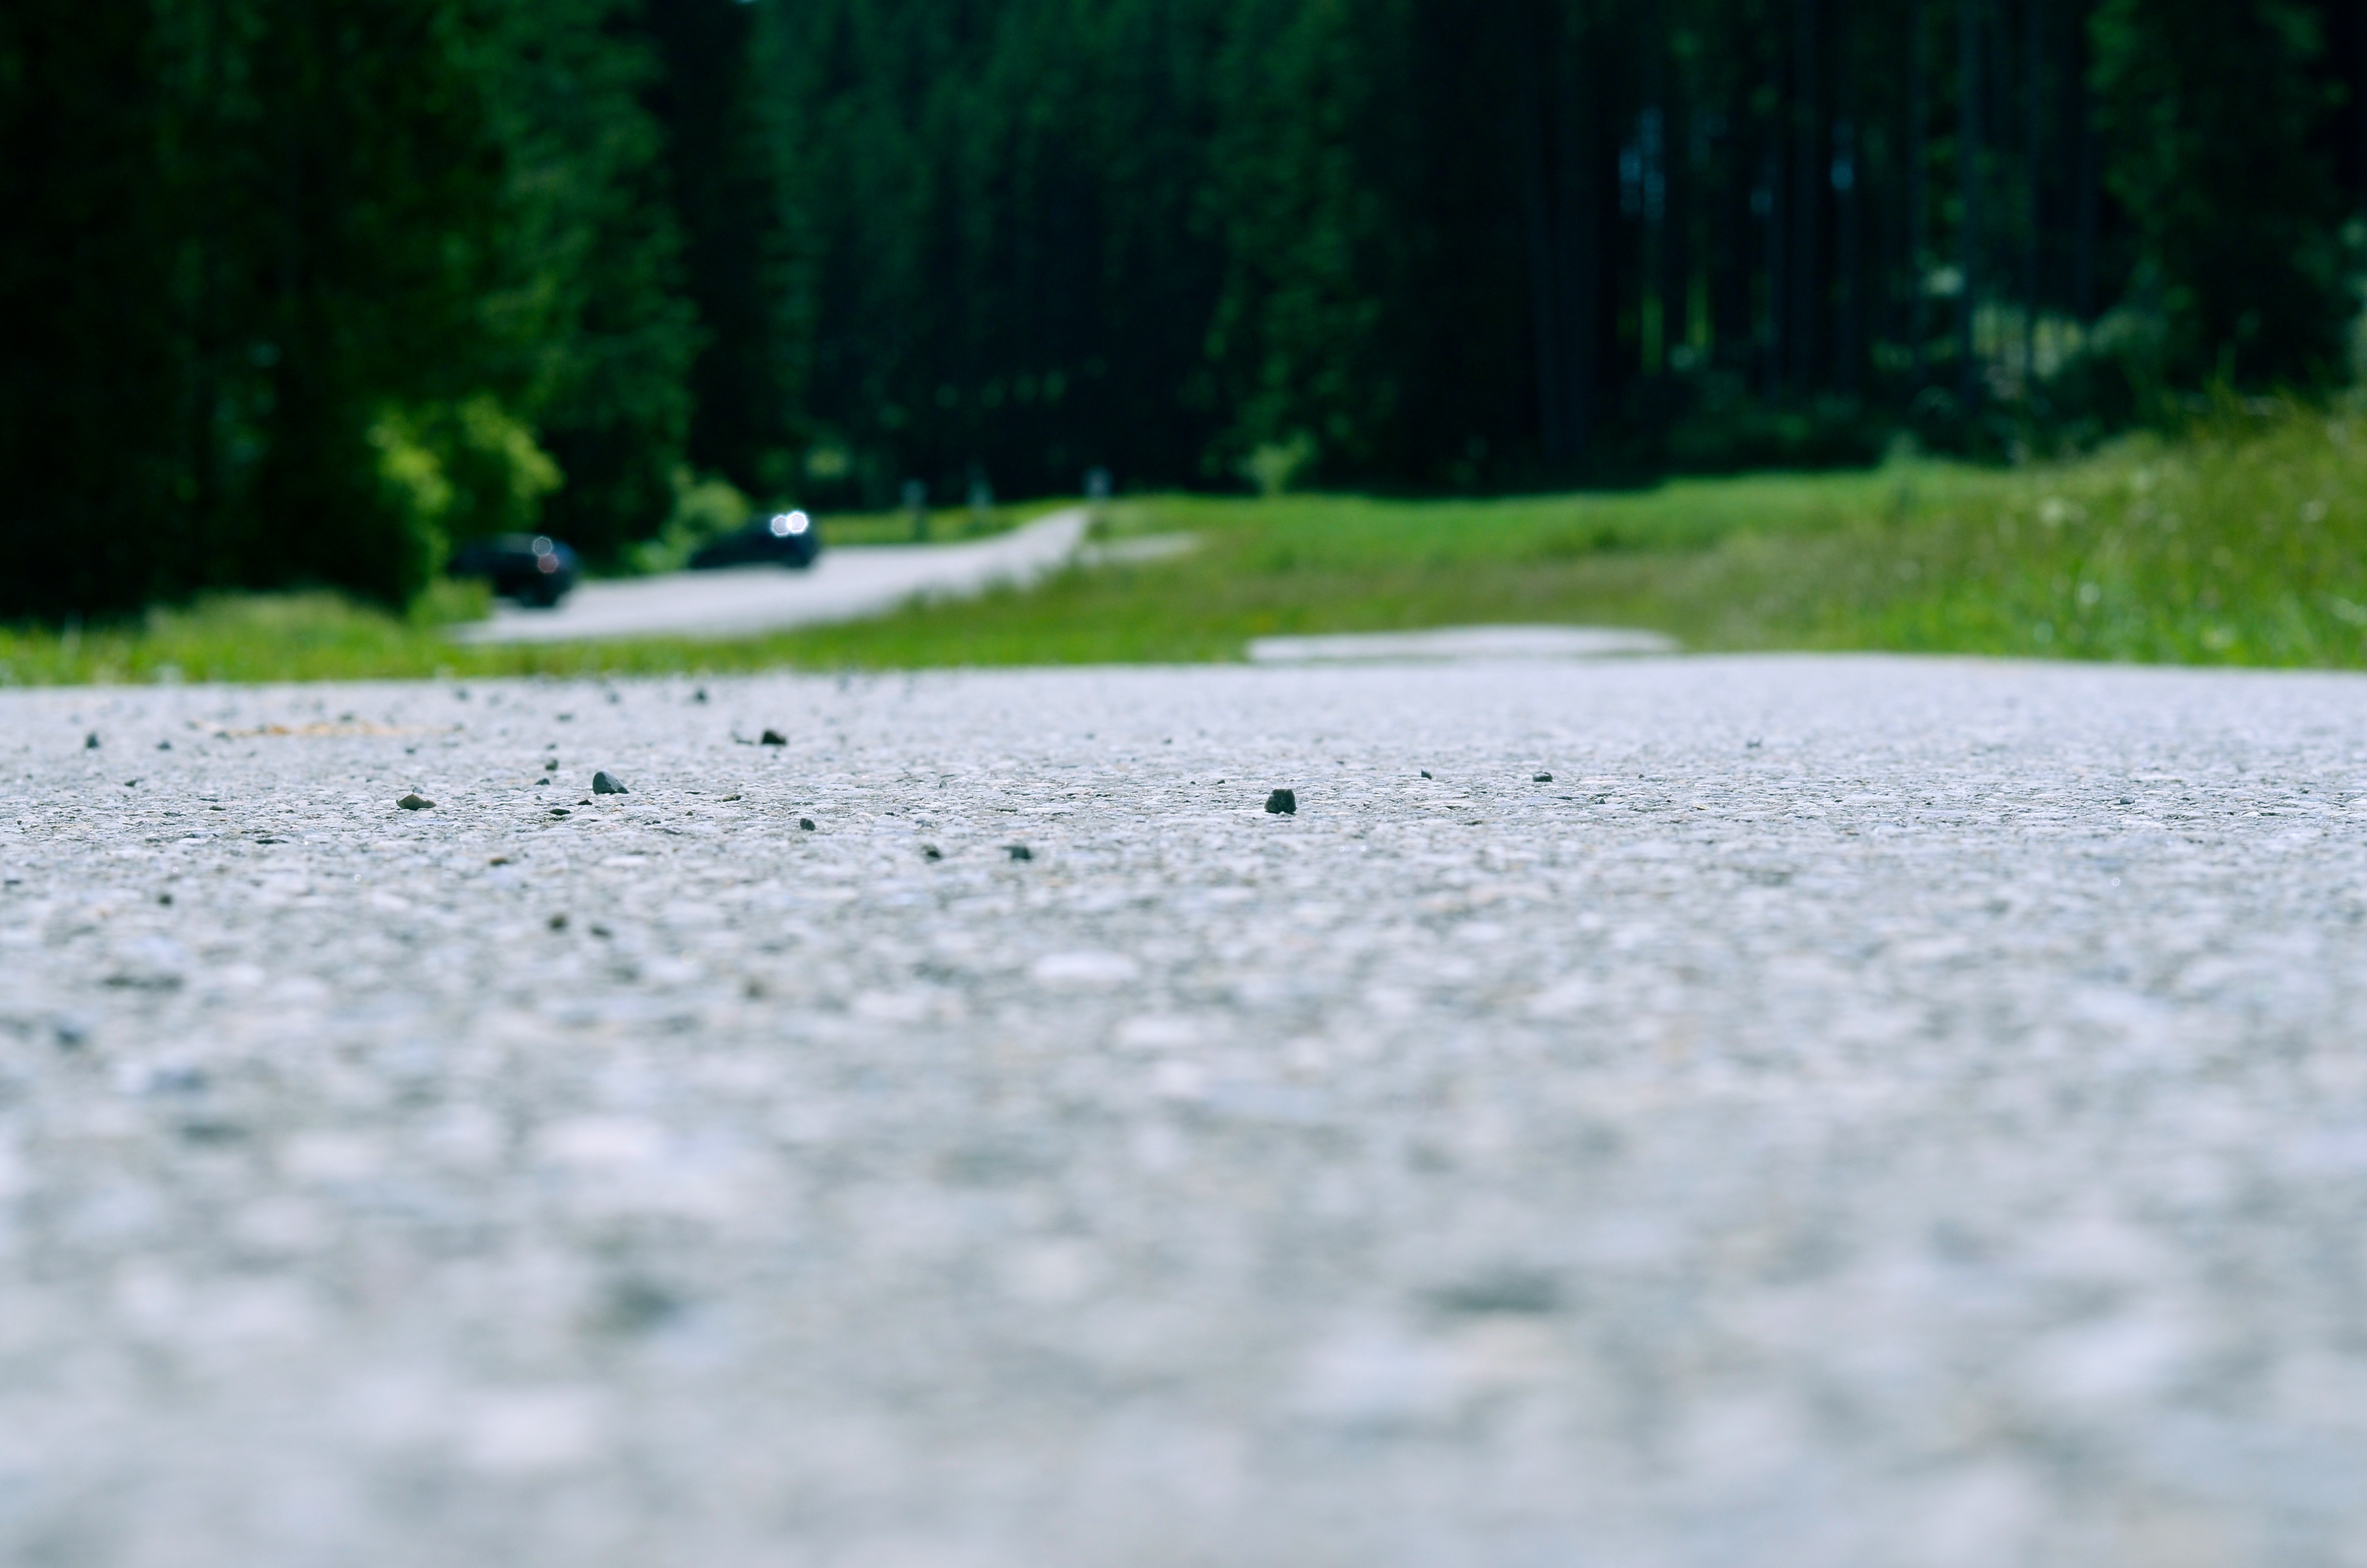
landscape, tree, nature, forest, grass, snow, winter, light, hiking, trail, lawn, sunlight, morning, leaf, walk, green, hike, weather, bavaria, promenade, away, allgau